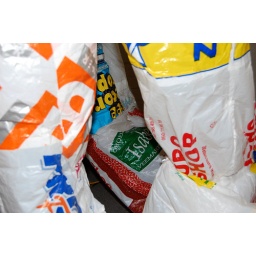
Week van het ontwerpen 2008. Expo: &amp;quot;ZIT STIL&amp;quot;. Installaties in de bibliotheek van Kortrijk door leerlingen van het Atheneum Pottelberg in Kortrijk.